Telemachy

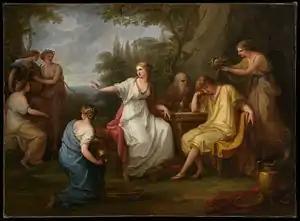
"The Sorrow of Telemachus" (Angelica Kauffman, 1783)

Homeric scholarship generally recognizes the "Telemachy" as the story of its eponymous hero's journey from boyhood to manhood. It is only after having gone through this journey that Telemachus will be equipped to help Odysseus kill the suitors in Book 22. His first step toward Homer's ideal of manhood is a figurative one: in Book 1 Penelope tries to dictate what songs a bard should sing for the suitors. Telemachus (345ff.) admonishes her, and directs her to go back to her room; this signals the first time that Telemachus asserts himself as the head of the household in the "Odyssey".